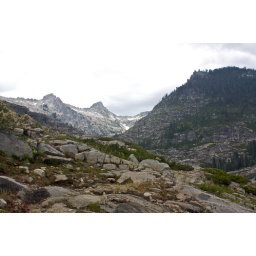
snow on the ridge above upper canyon creek lake (canyon creek trail, trinity alps)